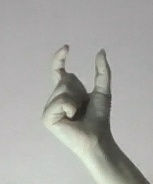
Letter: nun